Samsung Galaxy S series

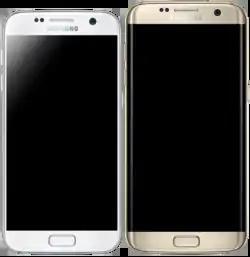
The Samsung Galaxy S7 and S7 Edge from 2016

The Samsung Galaxy S7 series, which consists of the Samsung Galaxy S7, the Samsung Galaxy S7 edge and the Samsung Galaxy S7 Active, was announced on 21 February 2016. They improve upon the Galaxy S6 by adding an always-on display to optionally show information while the screen is off, a "Dual Pixel" camera feature for faster autofocus, and improved low-light photography.